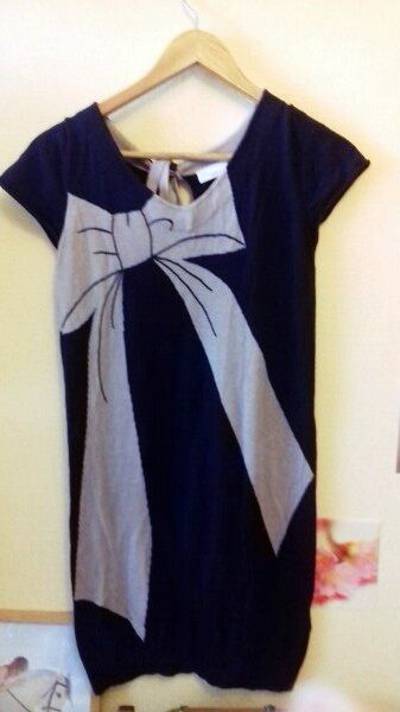
Waste category: clothes